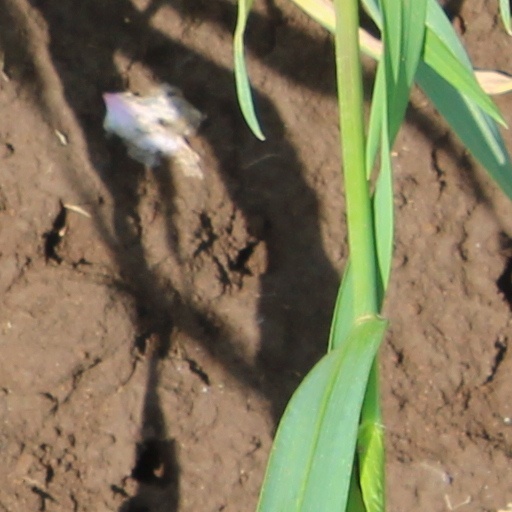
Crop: wheat